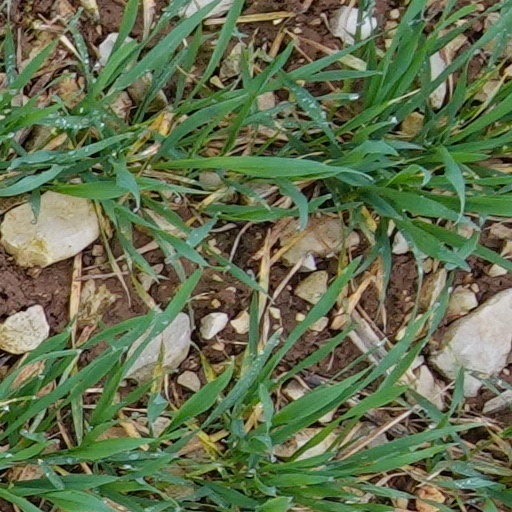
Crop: wheat